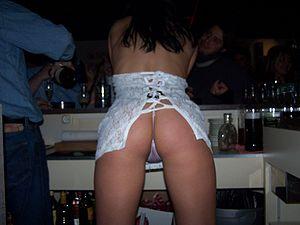
Photographie d'une jeune femme en string, vue de derrière en position cambrée. Le string est un type de sous-vêtement destiné à cacher le pubis mais laissant les fesses entièrement découvertes. Constitué de deux pièces de tissu, de cuir, de vinyle ou de latex, il est souvent réduit au strict minimum. La première pièce est un triangle recouvrant le pubis et se prolongeant en une fine bande (souvent réduite à une ficelle) passant entre les cuisses et les fesses. Elle est reliée par ses deux extrémités à la seconde pièce, elle aussi plus ou moins fine, qui entoure les hanches. Il exerce un fort pouvoir de séduction. French: Photograph of a young woman in a thong, view from behind bent position. The string is a type of underwear designed to hide the pubis but leaving the buttocks fully discovered. Consists of two pieces of fabric, leather, vinyl or latex, it is often reduced to a strict minimum. The first part is a triangle covering the pubic bone and extending a thin strip (often reduced to a string) passing between the thighs and buttocks. It is connected by its two ends to the second part, also more or less thin, around the hips. It has a strong power of seduction.